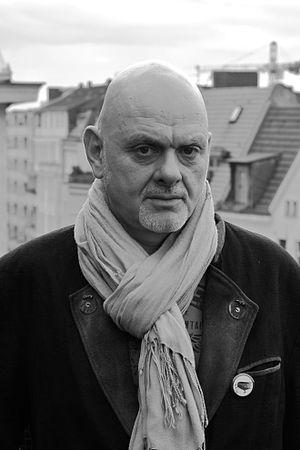
Jean-Yves Cendrey en 2014
Jean-Yves Cendrey est un écrivain français né le 11 septembre 1957 à Nevers. Marié à l’écrivain Marie NDiaye, il vit à Berlin.